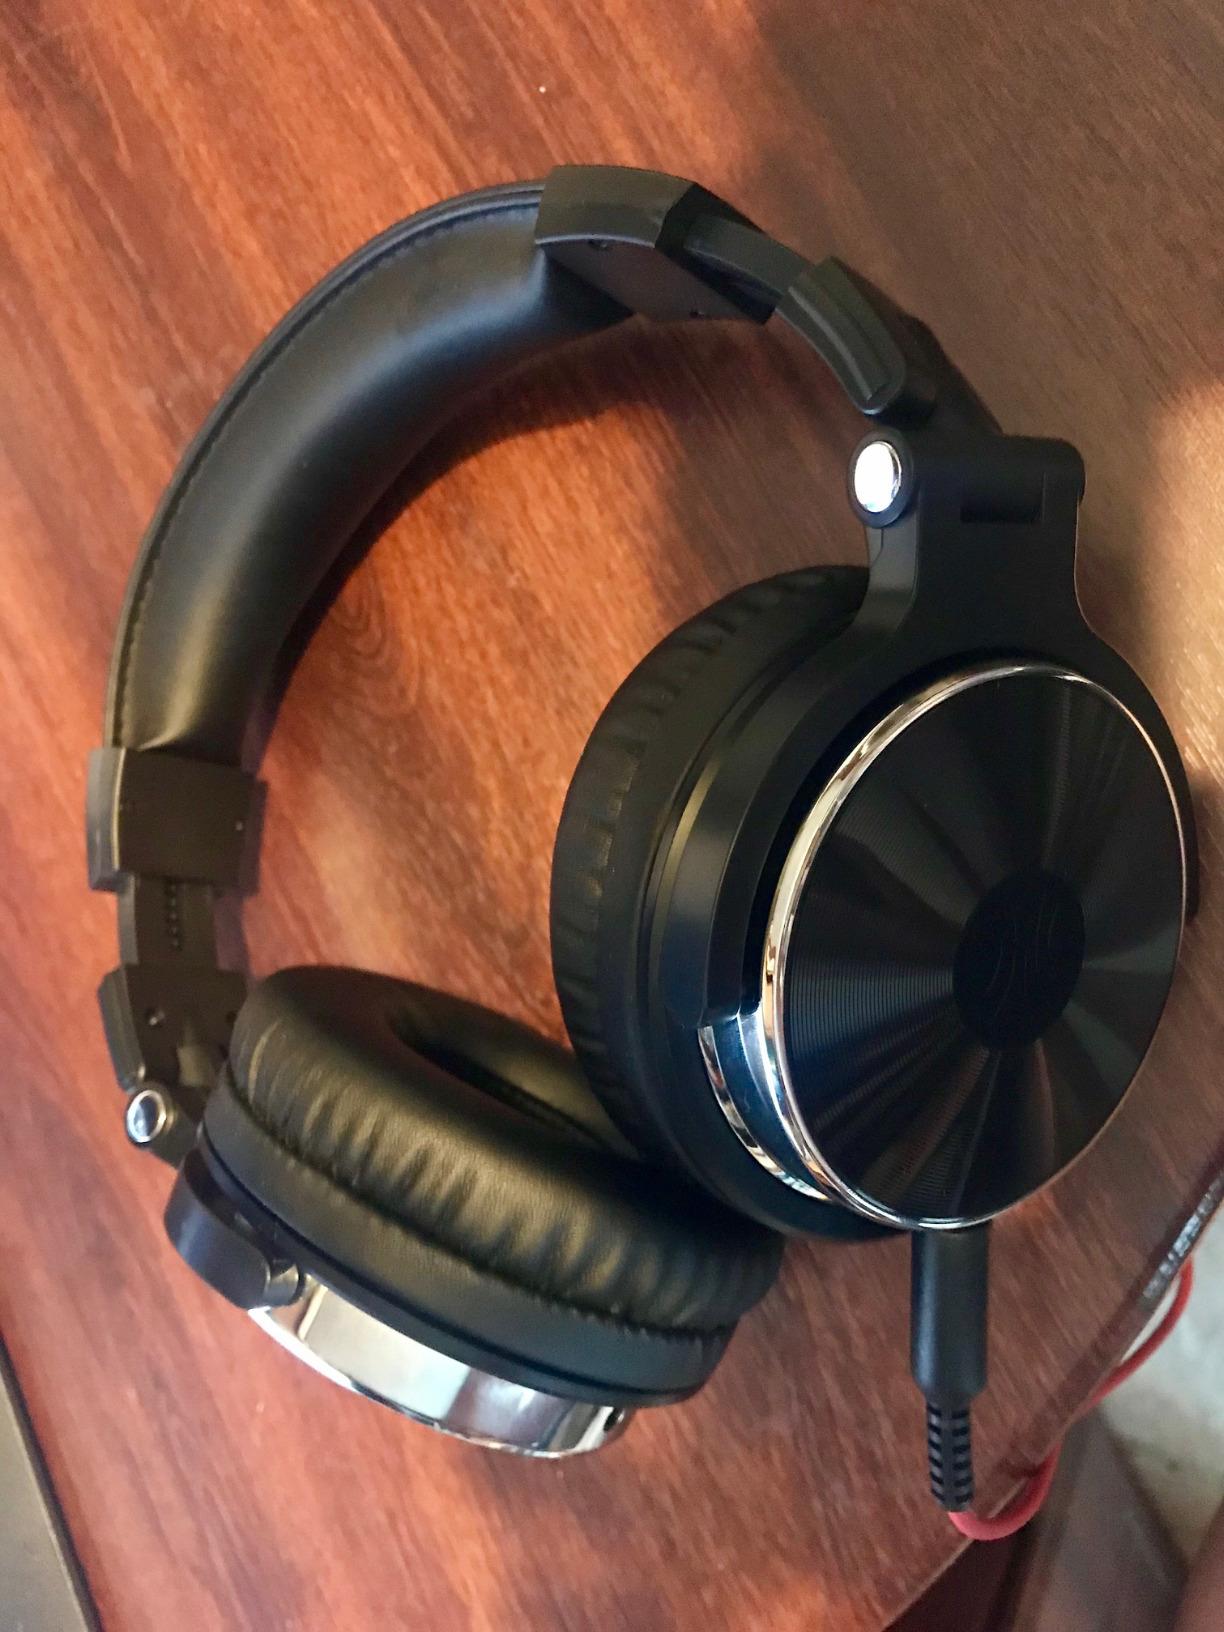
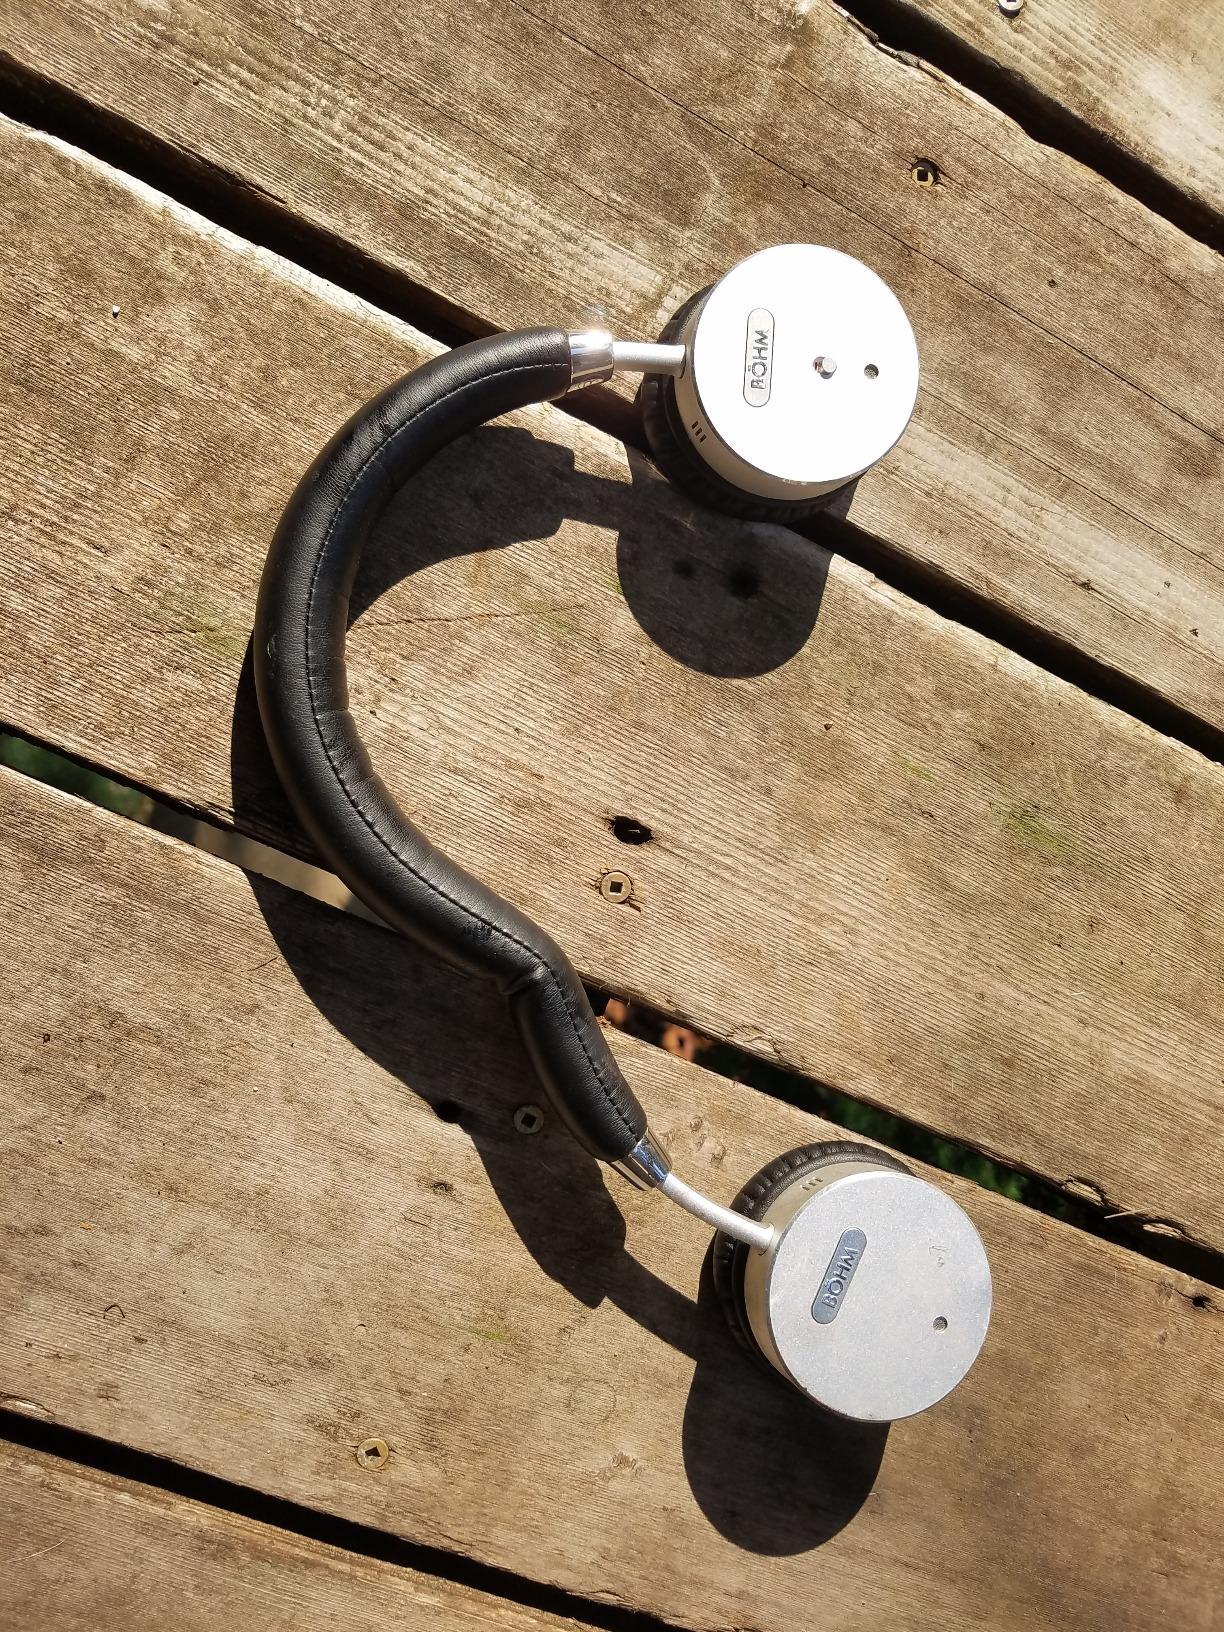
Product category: headphones
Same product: no